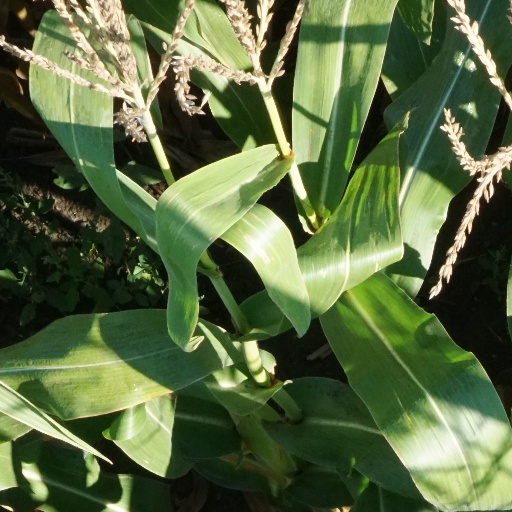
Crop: maize; corn